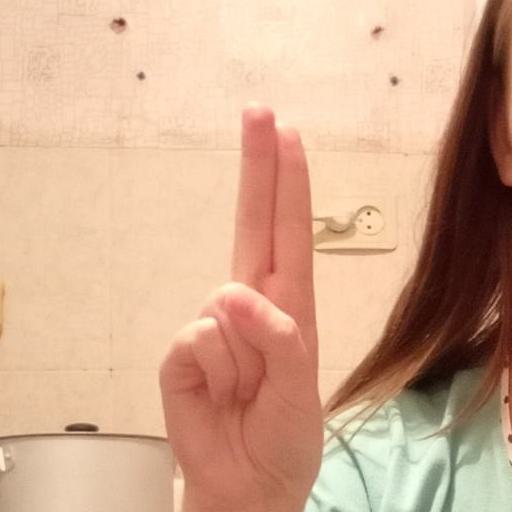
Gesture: two_up